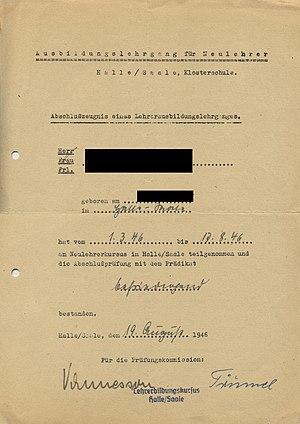
Un Neulehrer est un enseignant formé en un temps très court et installé par les Alliés dans le cadre de la dénazification de l'Allemagne, divisée et occupée entre 1945 et 1949. Ces nouveaux professeurs devaient garantir le caractère démocratique, non souillé par le passé nazi, de l'éducation destinée à la jeunesse allemande.